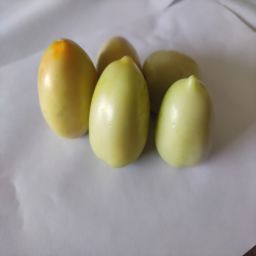
Crop: Tomato
Quality: Unripe